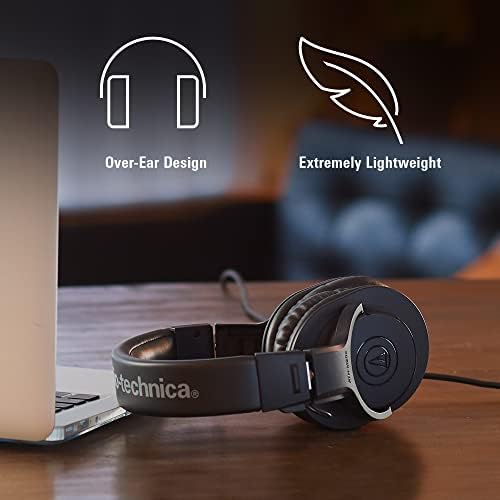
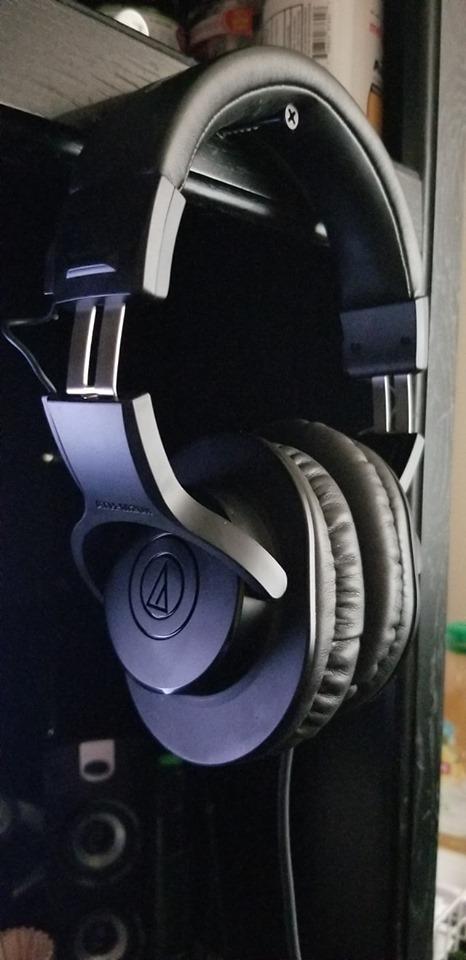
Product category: headphones
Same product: yes